Reeves AN/MSQ-77 Bomb Directing Central

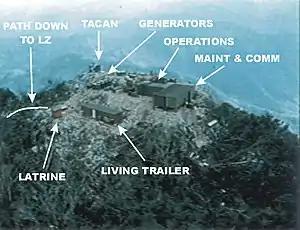
An AN/MSQ-77 at Lima Site 85

The Reeves AN/MSQ-77 Bomb Directing Central, Radar (nickname "Miscue 77") was a United States Air Force automatic tracking radar/computer system for command guidance of aircraft. It was often used during Vietnam War bomb runs at nighttime and during bad weather. Developed from the Reeves AN/MSQ-35, the AN/MSQ-77 reversed the process of Radar Bomb Scoring by continually estimating the bomb impact point before bomb release with a vacuum tube ballistic computer. Unlike "Course Directing Central" systems which guided aircraft to a predetermined release point, the AN/MSQ-77 algorithm continuously predicted bomb "impact" points during the radar track while the AN/MSQ-77's control commands adjusted the aircraft course. A close air support regulation prohibited AN/MSQ-77 Combat Skyspot bombing within of friendly forces unless authorized by a Forward Air Controller, and "on several occasions" strikes were as close as .